Vienna Secession

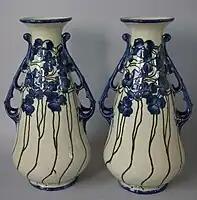
Secessionist ware vases by Mintons

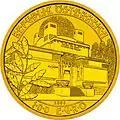
The Secession coin

Art Nouveau is called after Vienna Secession in languages of former Austro-Hungary: , , , , , Serbian "сецесија," Croatian "secesija". Vienna Secession also influenced the Polish movement "Młoda Polska" (Young Poland), that was also inclusive of other than Art Nouveau artistic styles and encompassed a broader approach to art, literature, and lifestyle.